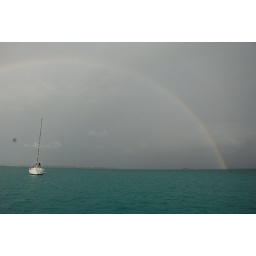
Double rainbow over a boat on the coast of Antigua